Thai railway signalling

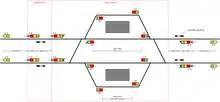
Typical signalling layout of medium size station yard

Home Signal use to protect station's inner area (switching area, passing track, platform track, sidings).